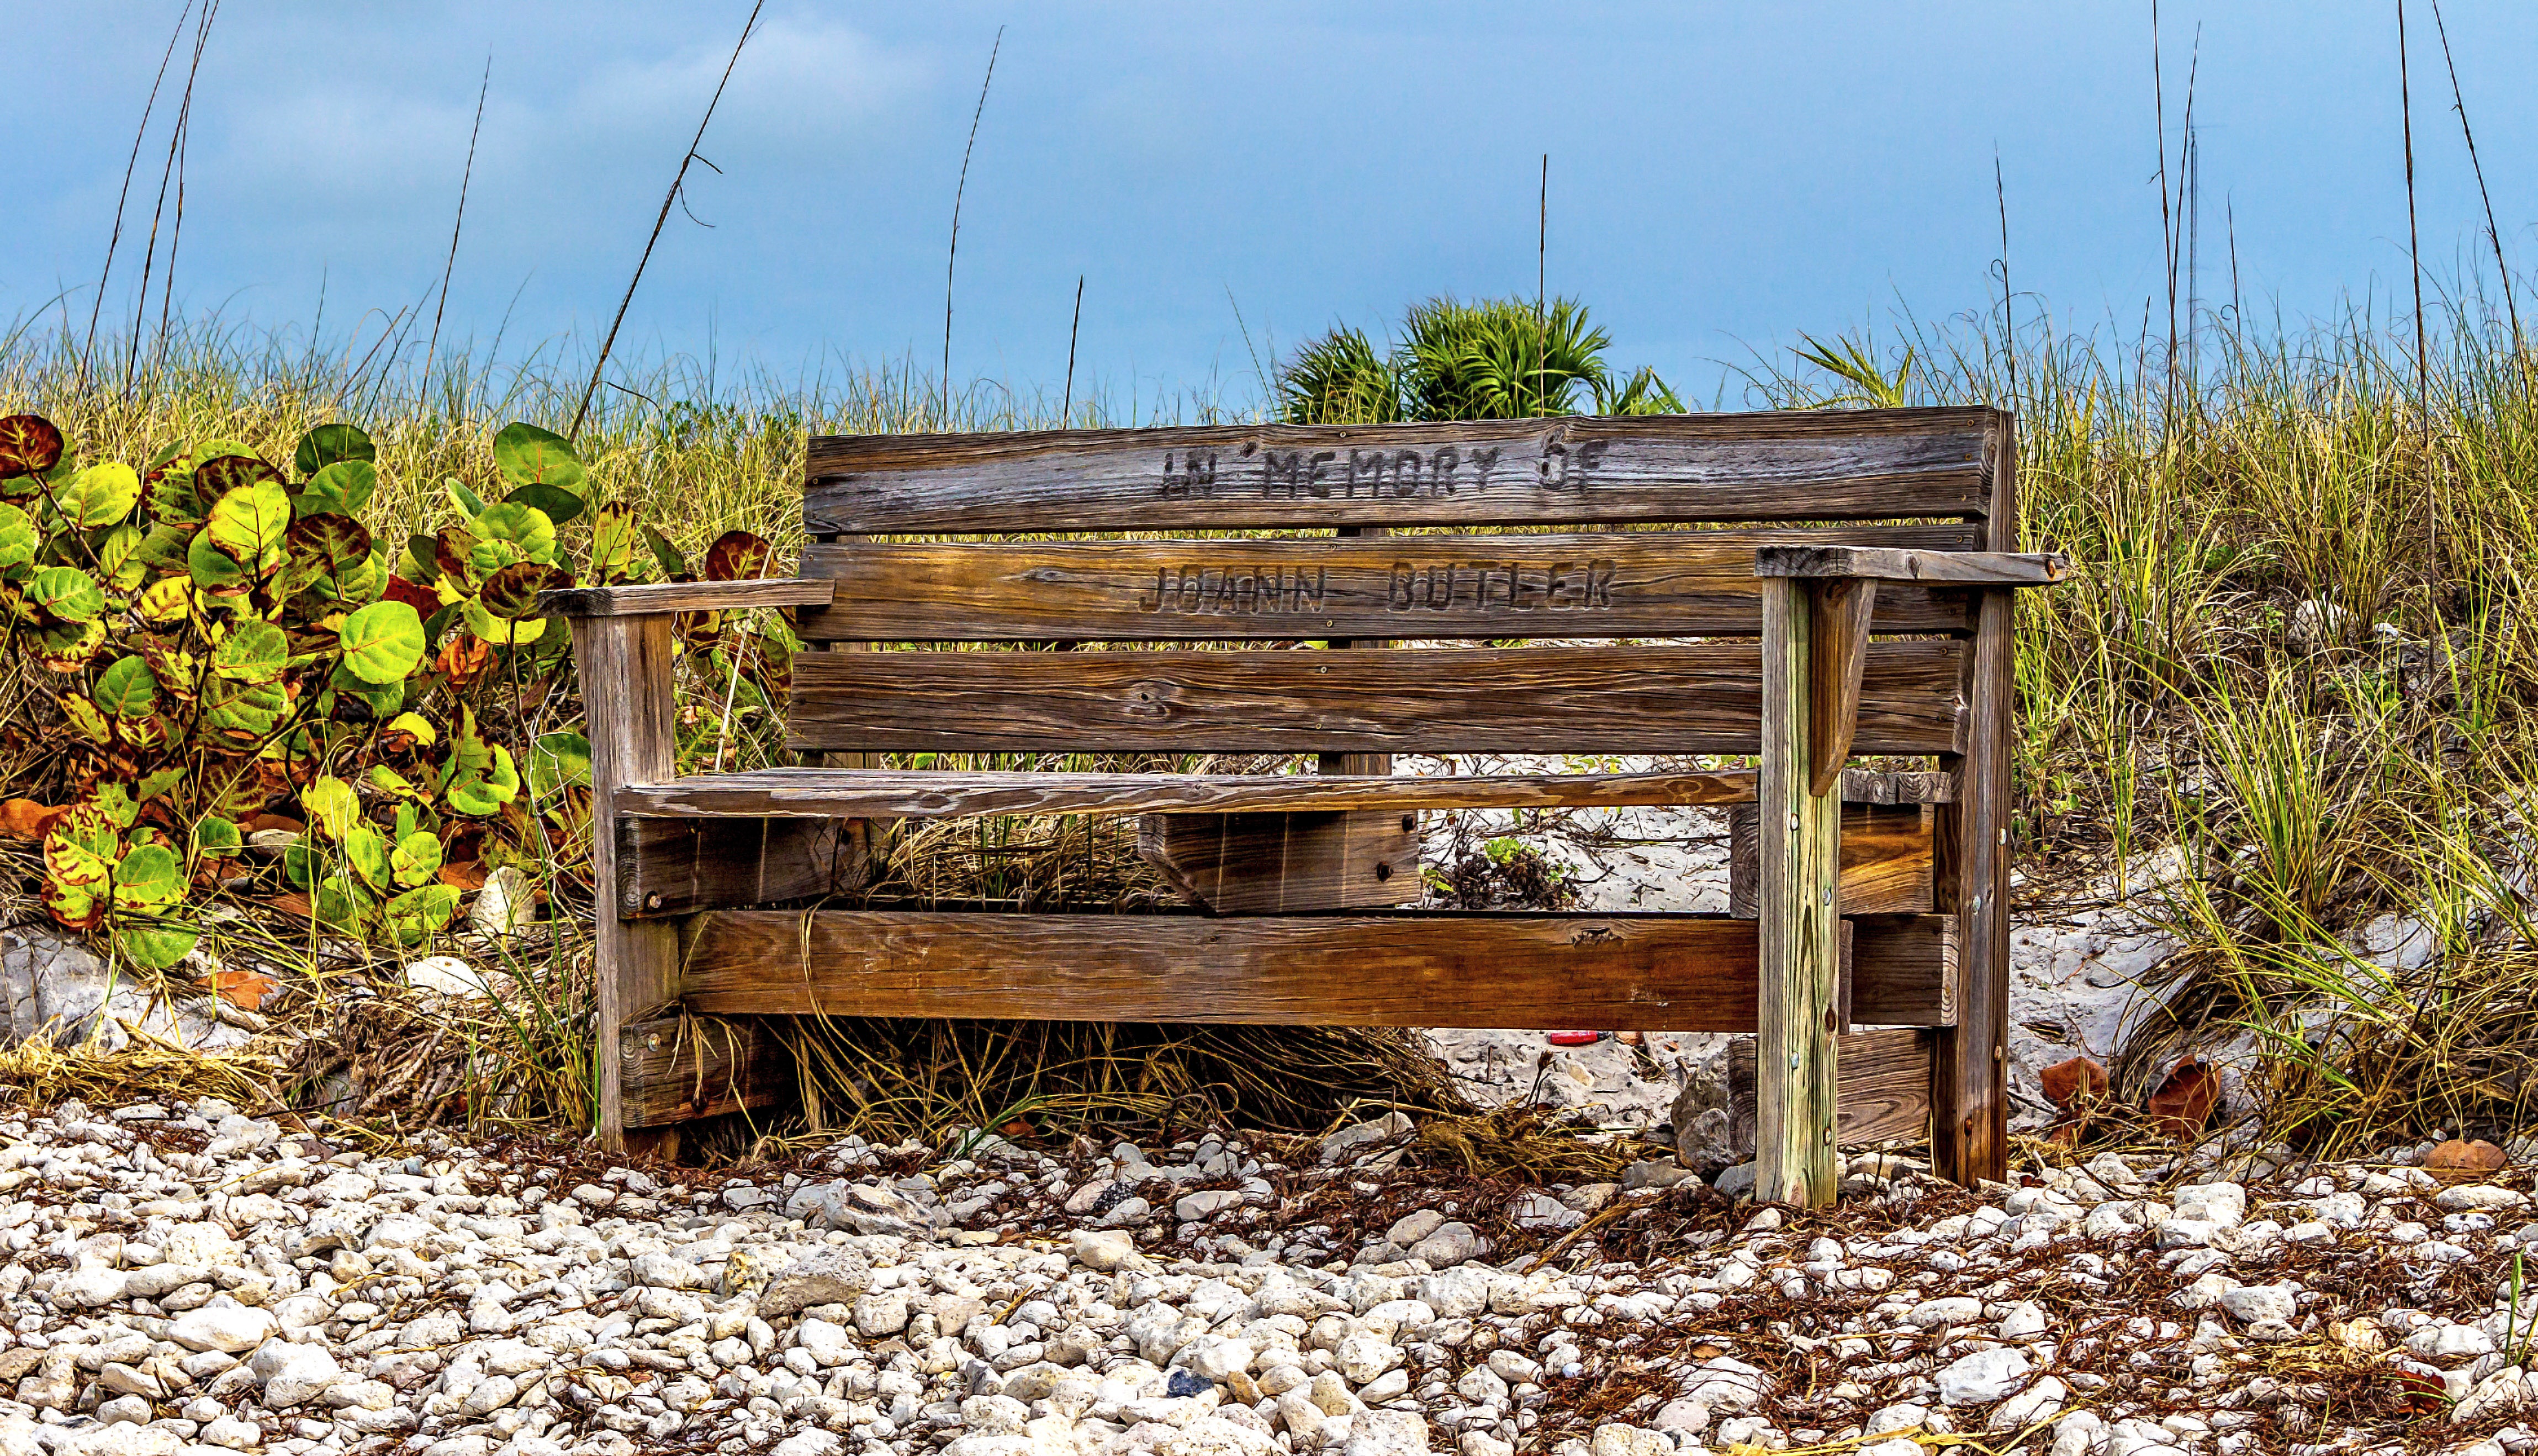
landscape, wood, hut, shack, agriculture, wooden bench, breathing, rural area, urban furniture